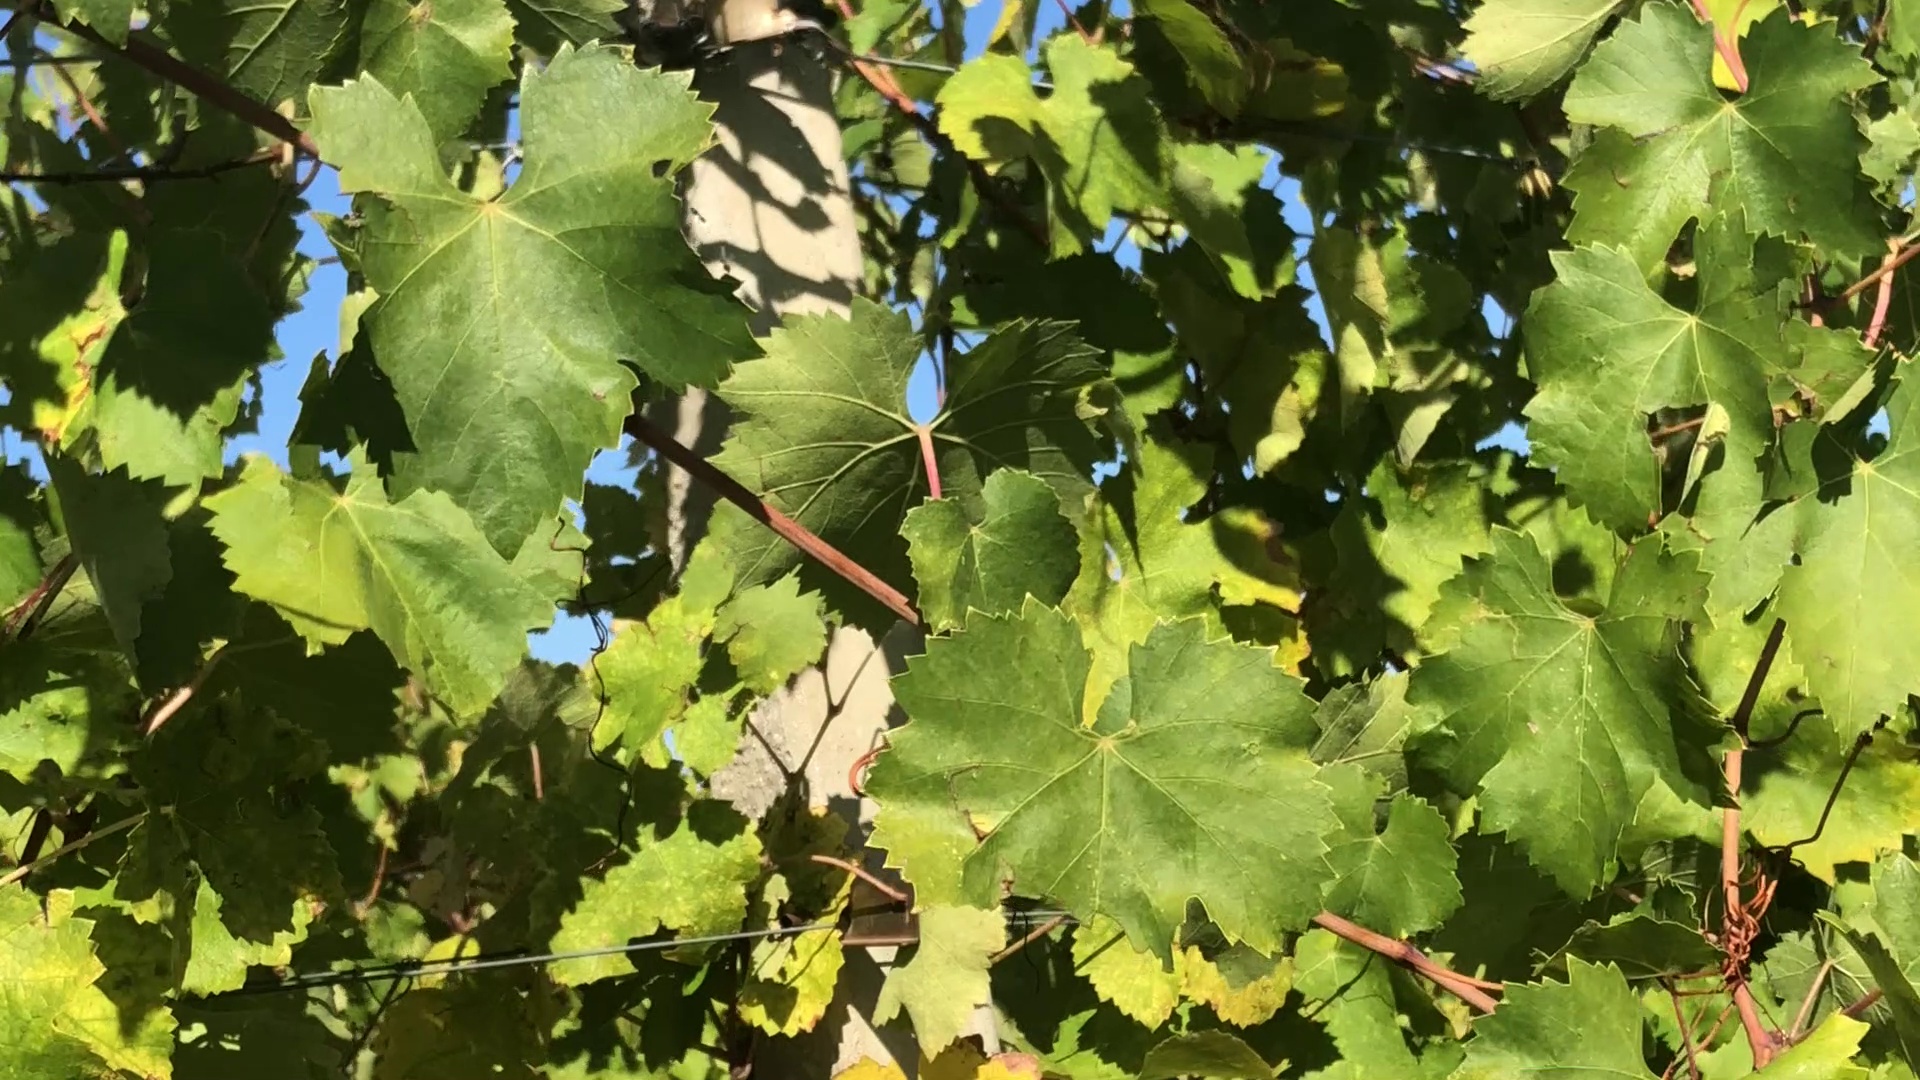
Label: healthy